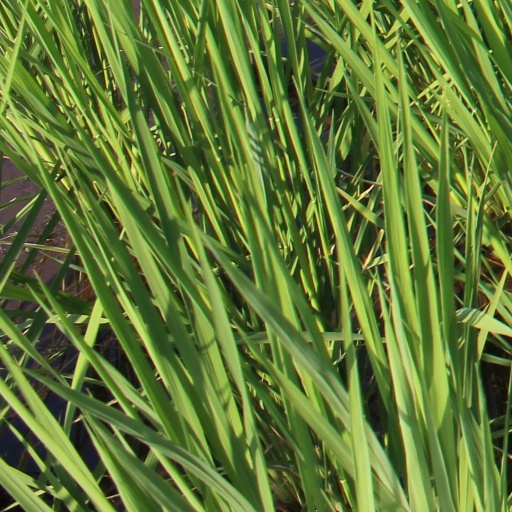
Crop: rice